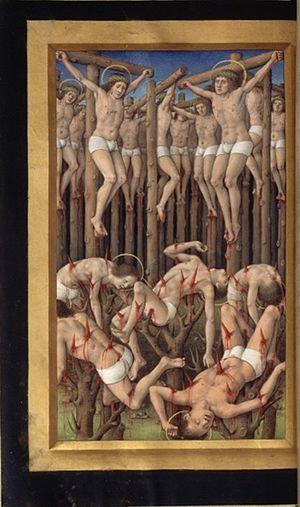
Les Dix Mille Martyrs ou les Dix mille martyrs du mont Ararat sont, d'après une légende médiévale, des soldats romains commandés par saint Acace, qui se sont convertis au christianisme et qui ont été crucifiés au mont Ararat en Arménie sur ordre de l'empereur romain. L'histoire est attribuée à Anastase le Bibliothécaire, un érudit du IXᵉ siècle.